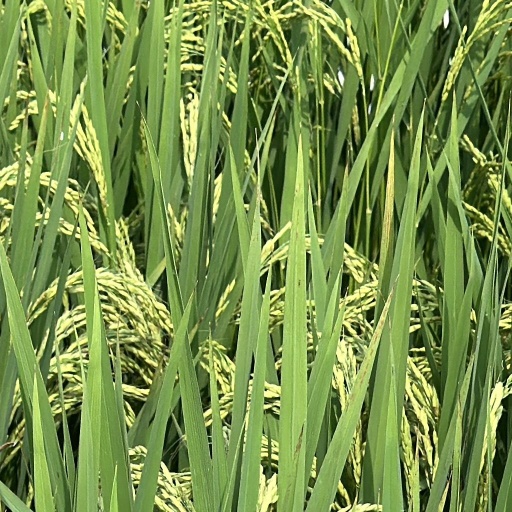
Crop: rice